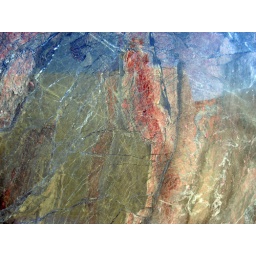
Seeing all these beautiful stones made me want some to put up on walls around the house